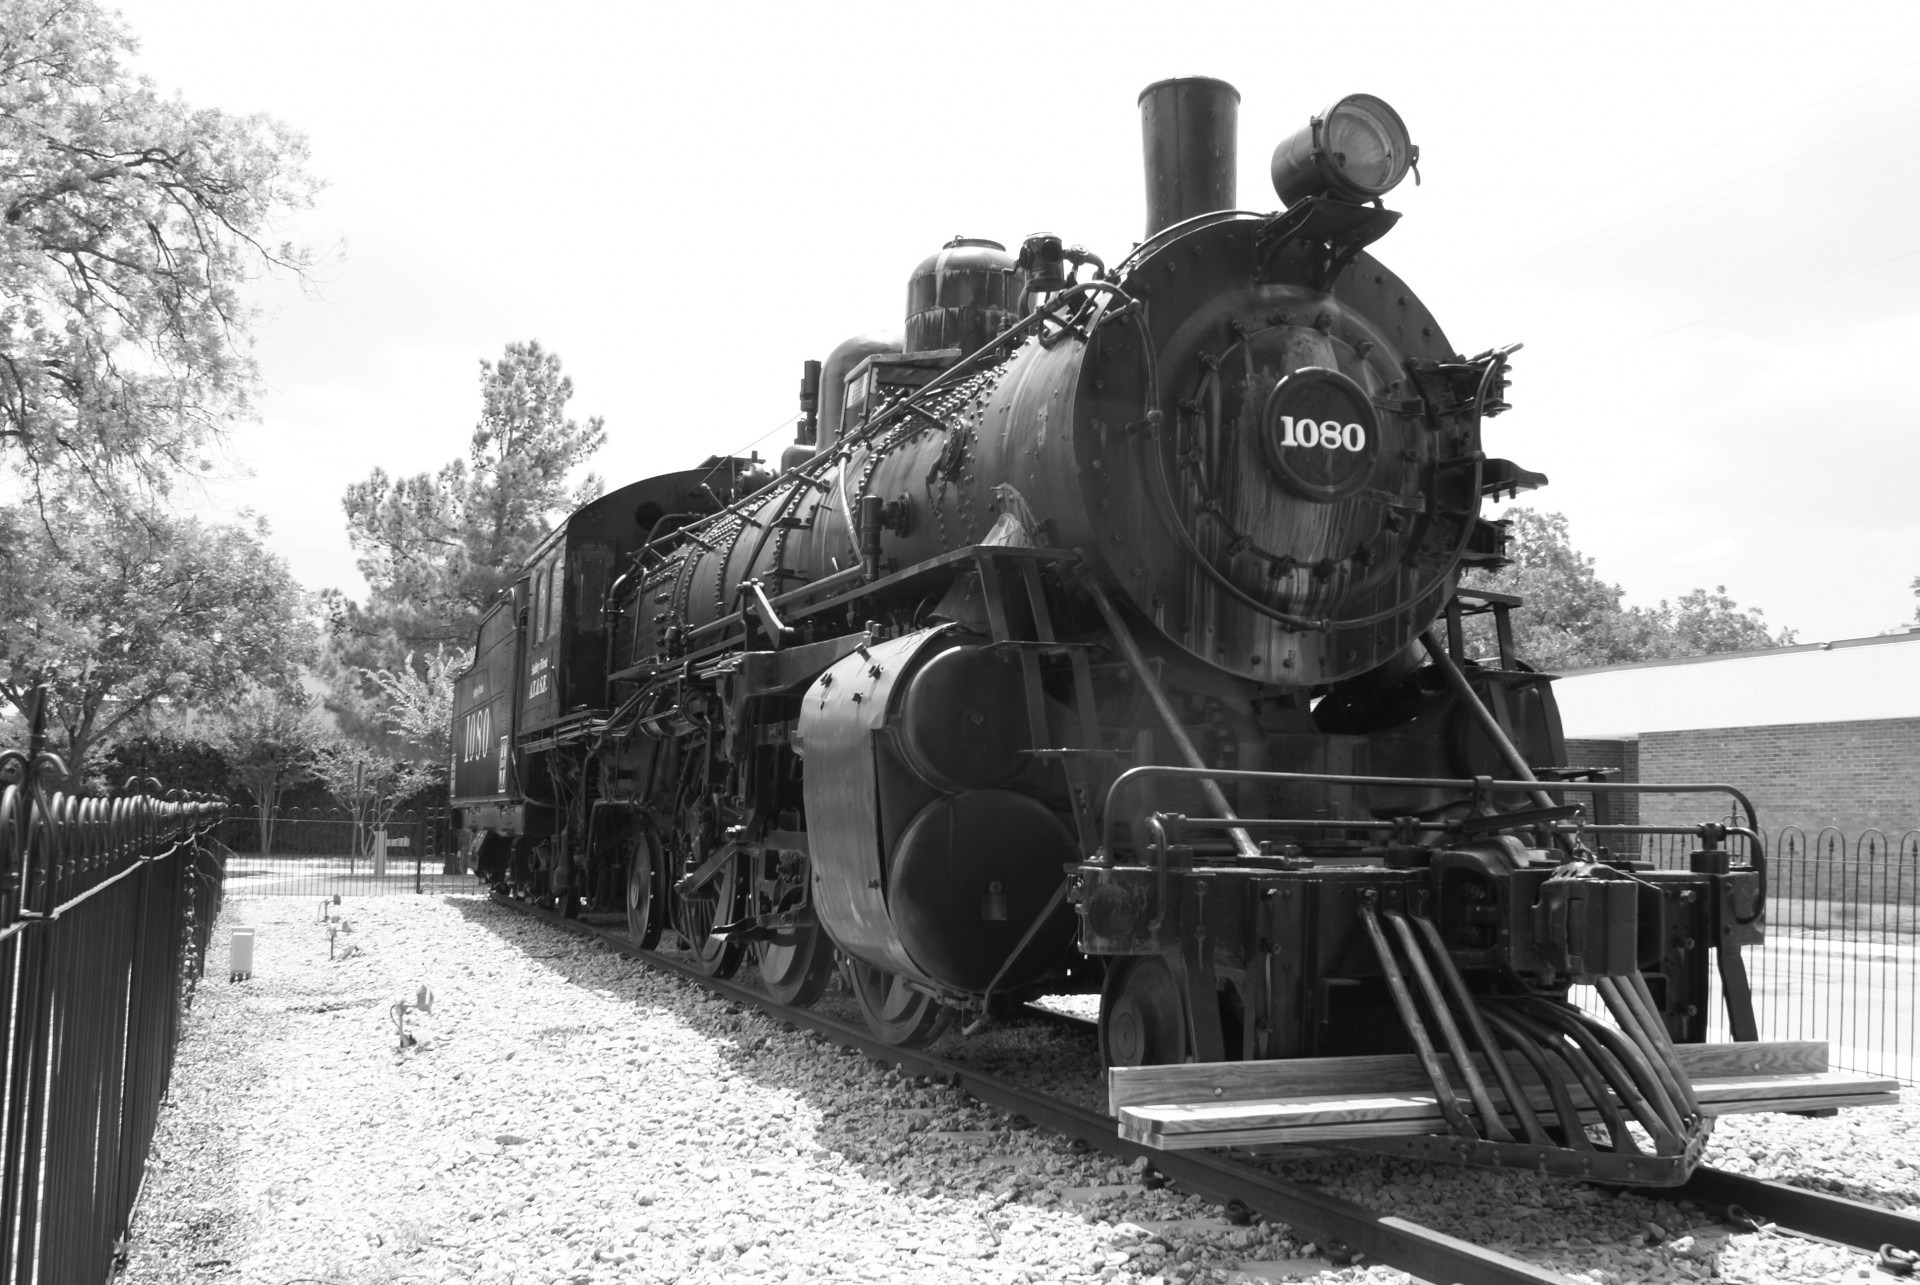
black and white, track, railway, railroad, steam, train, asphalt, travel, motion, transit, transportation, transport, vehicle, industrial, freight, monochrome, speed, black white, locomotive, cargo, engine, public, steam engine, tank, rail transport, land vehicle, monochrome photography, rolling stock, automotive engine part, railroad car, choochoo